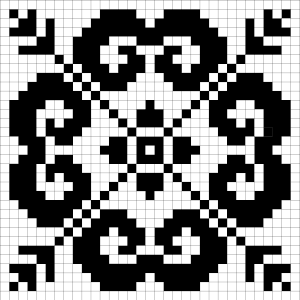
Motif tricot norvégien, trienn
Le tricot norvégien est un tricot réalisé entièrement en rond qui se caractérise par des motifs décoratifs de coloris différents que la majorité des gens dans le monde associe au folklore et à la culture des campagnes de la Norvège centrale et méridionale. Il dépasse néanmoins rarement les trois couleurs et emprunte ses motifs à la flore scandinave, la faune locale, le climat nordique et la vie quotidienne des Norvégiens. Certains motifs proviennent d’une tradition ancestrale que le tricot partage avec les autres activités de l’industrie à domicile typiquement norvégienne comme la broderie, la sculpture sur bois ou le rosemaling. Très encadré à partir du XIXᵉ siècle par les associations regroupant les artisans à domicile qui craignaient surtout une perte de qualité et d'authenticité, le tricot norvégien passera lentement de la production domestique à la mécanisation et l'industrialisation dans une économie mondialisée où il faut inévitablement combattre l'imitation et la contrefaçon.